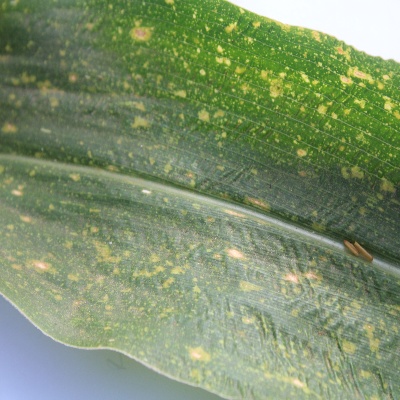
Crop: Maize
Condition: leaf spot